Michel Soutter

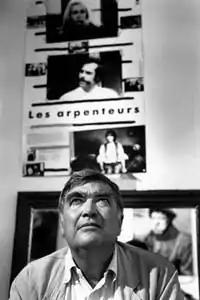
1990

Michel Soutter (2 June 1932 – 10 September 1991) was a Swiss film director and screenwriter. He directed 13 films between 1967 and 1991. His 1982 film "L'amour des femmes" was entered into the 32nd Berlin International Film Festival.